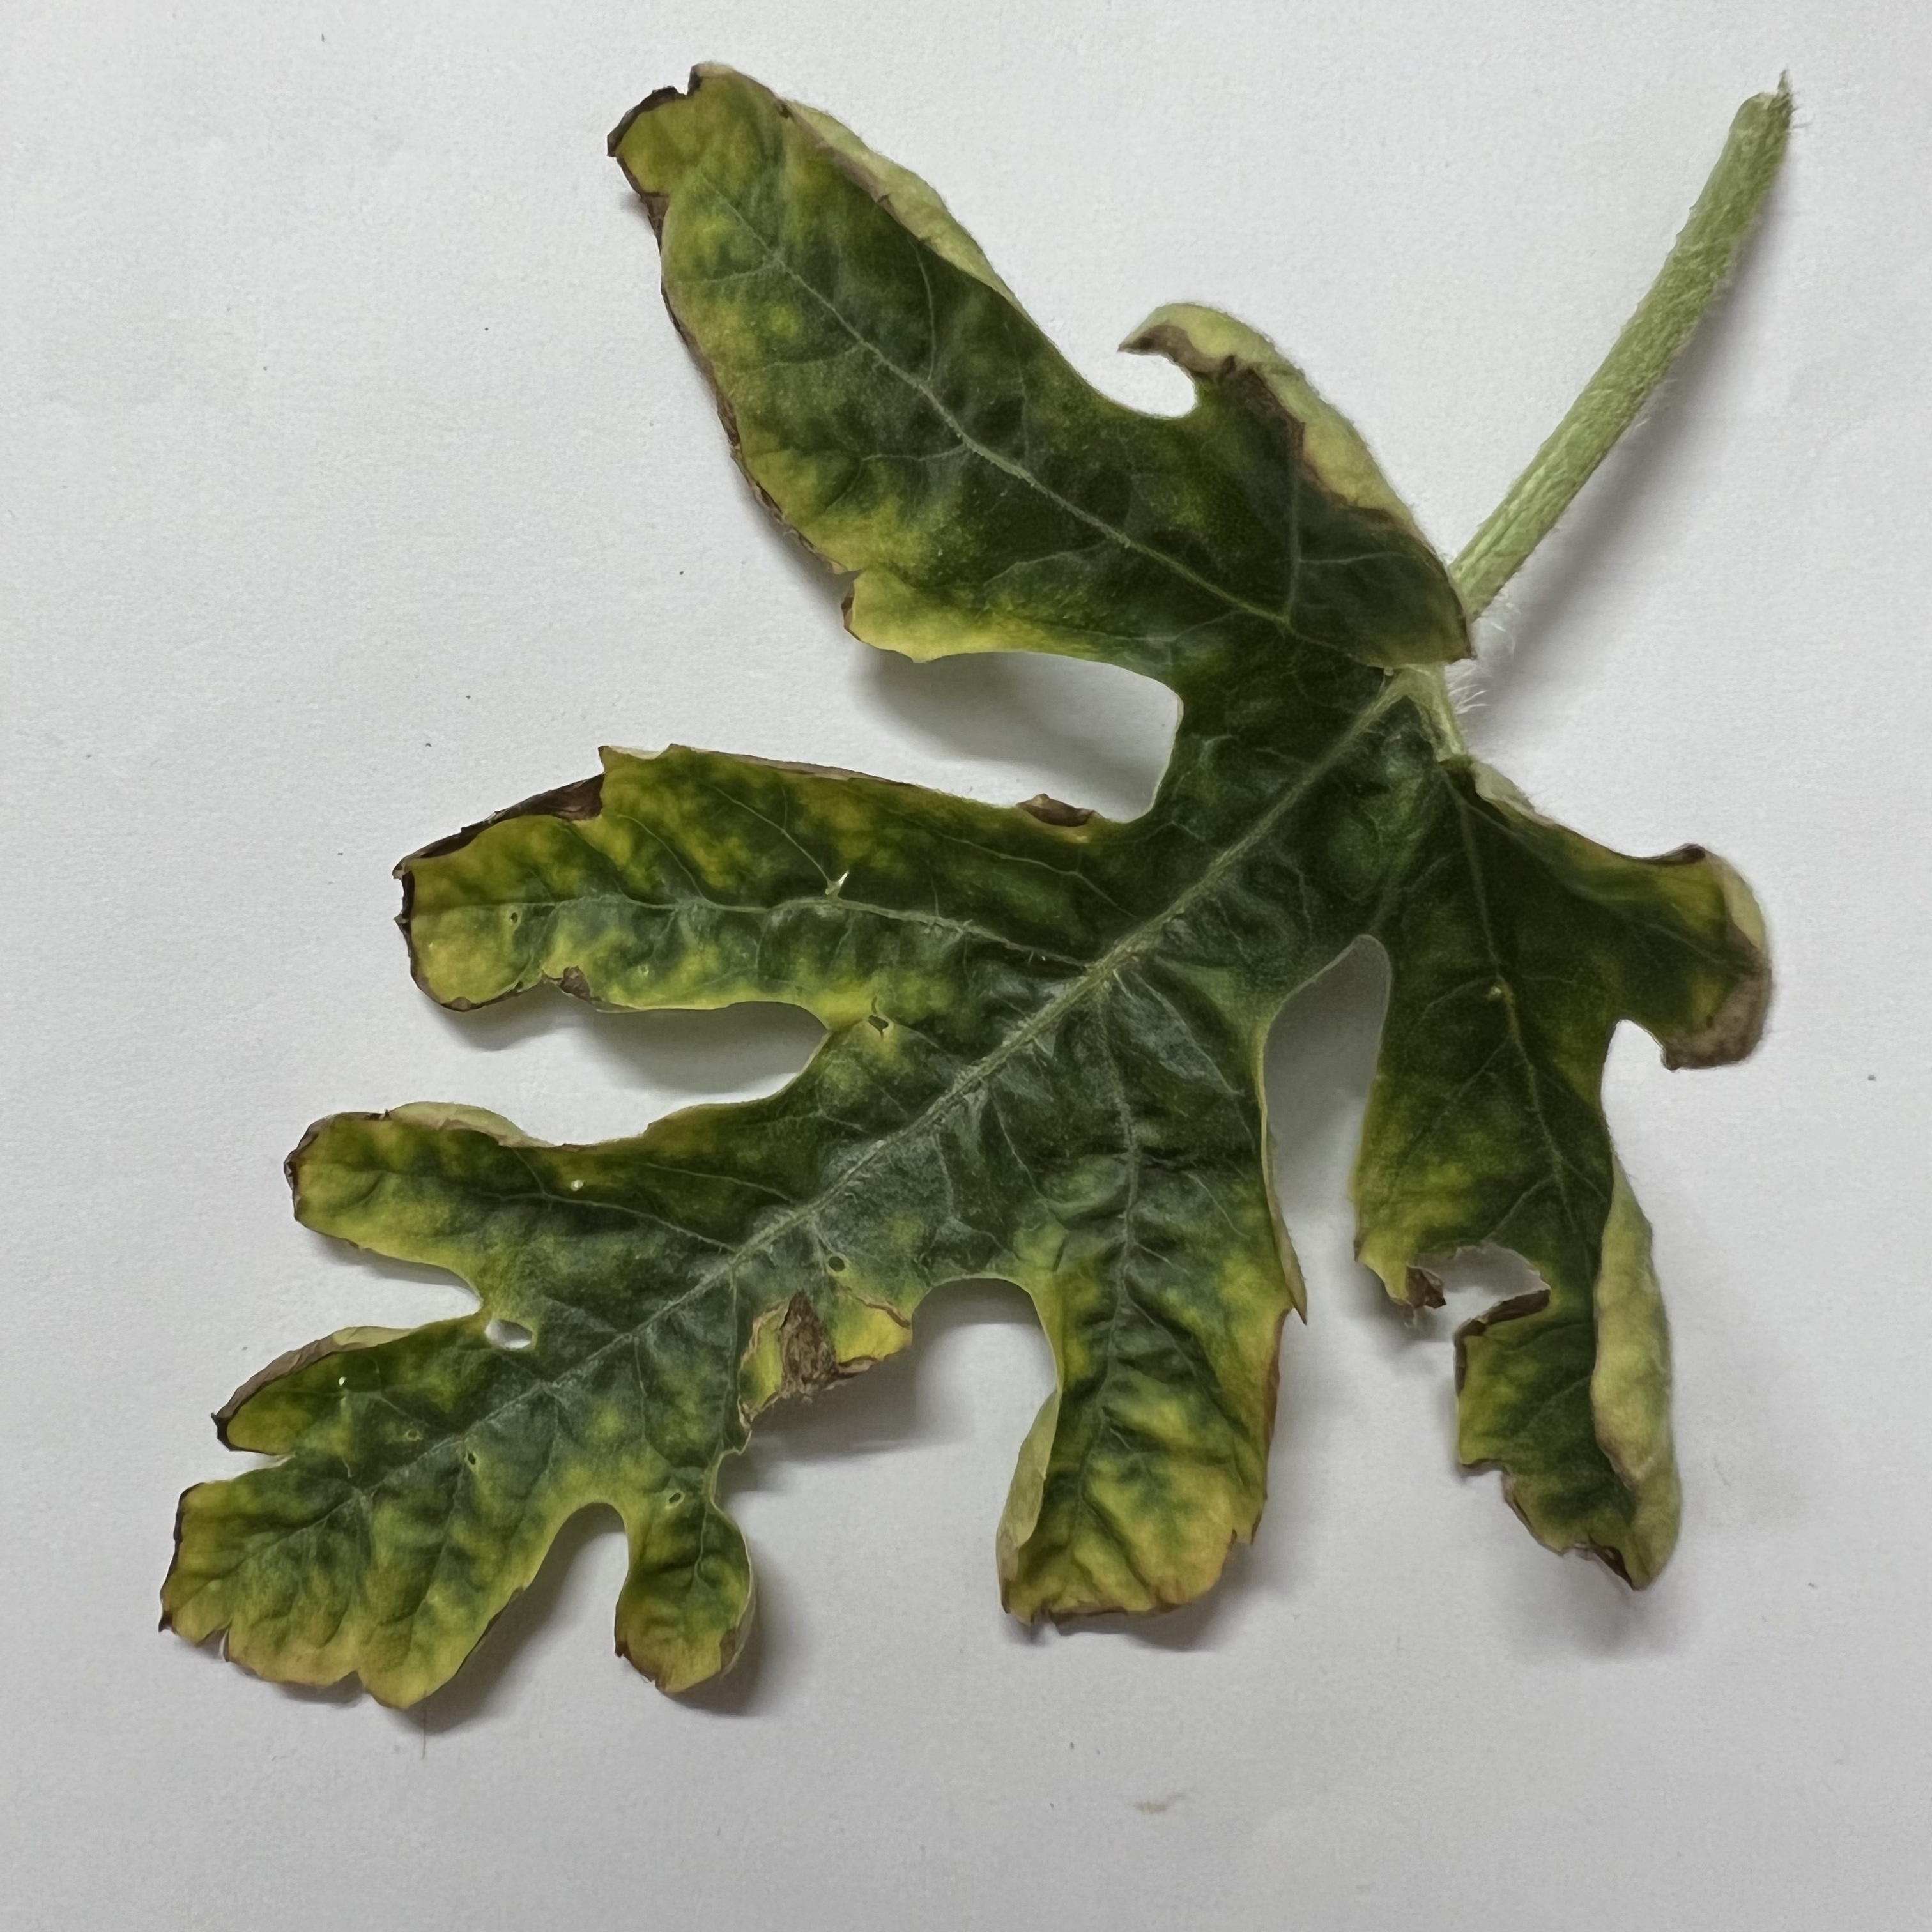
Label: Downy_Mildew